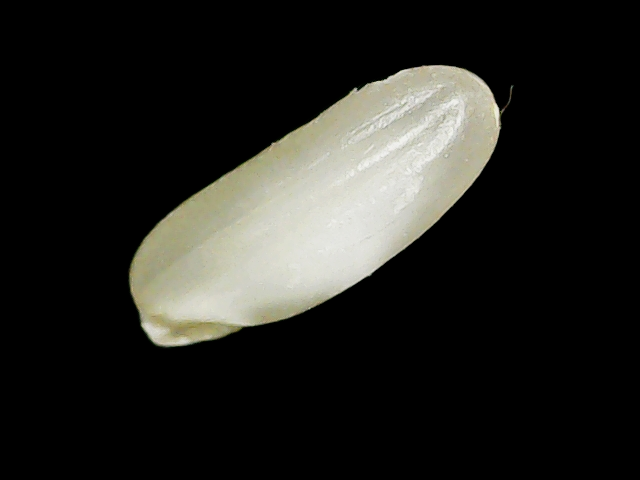
Rice variety: Binadhan24